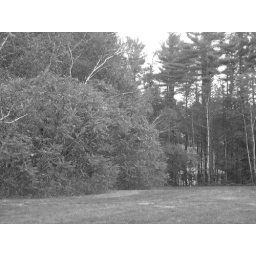
I took this picture in color but I made it black and white in Adobe.